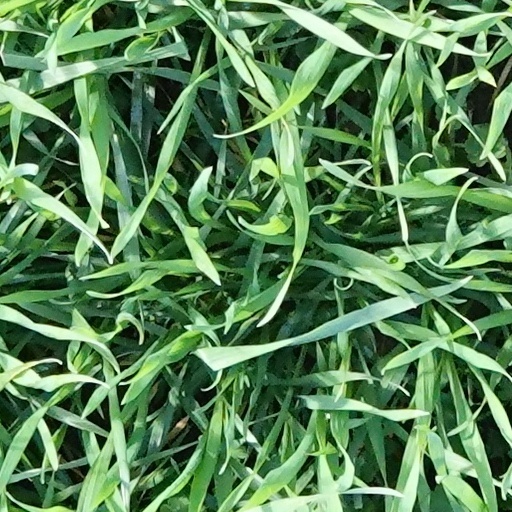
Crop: wheat